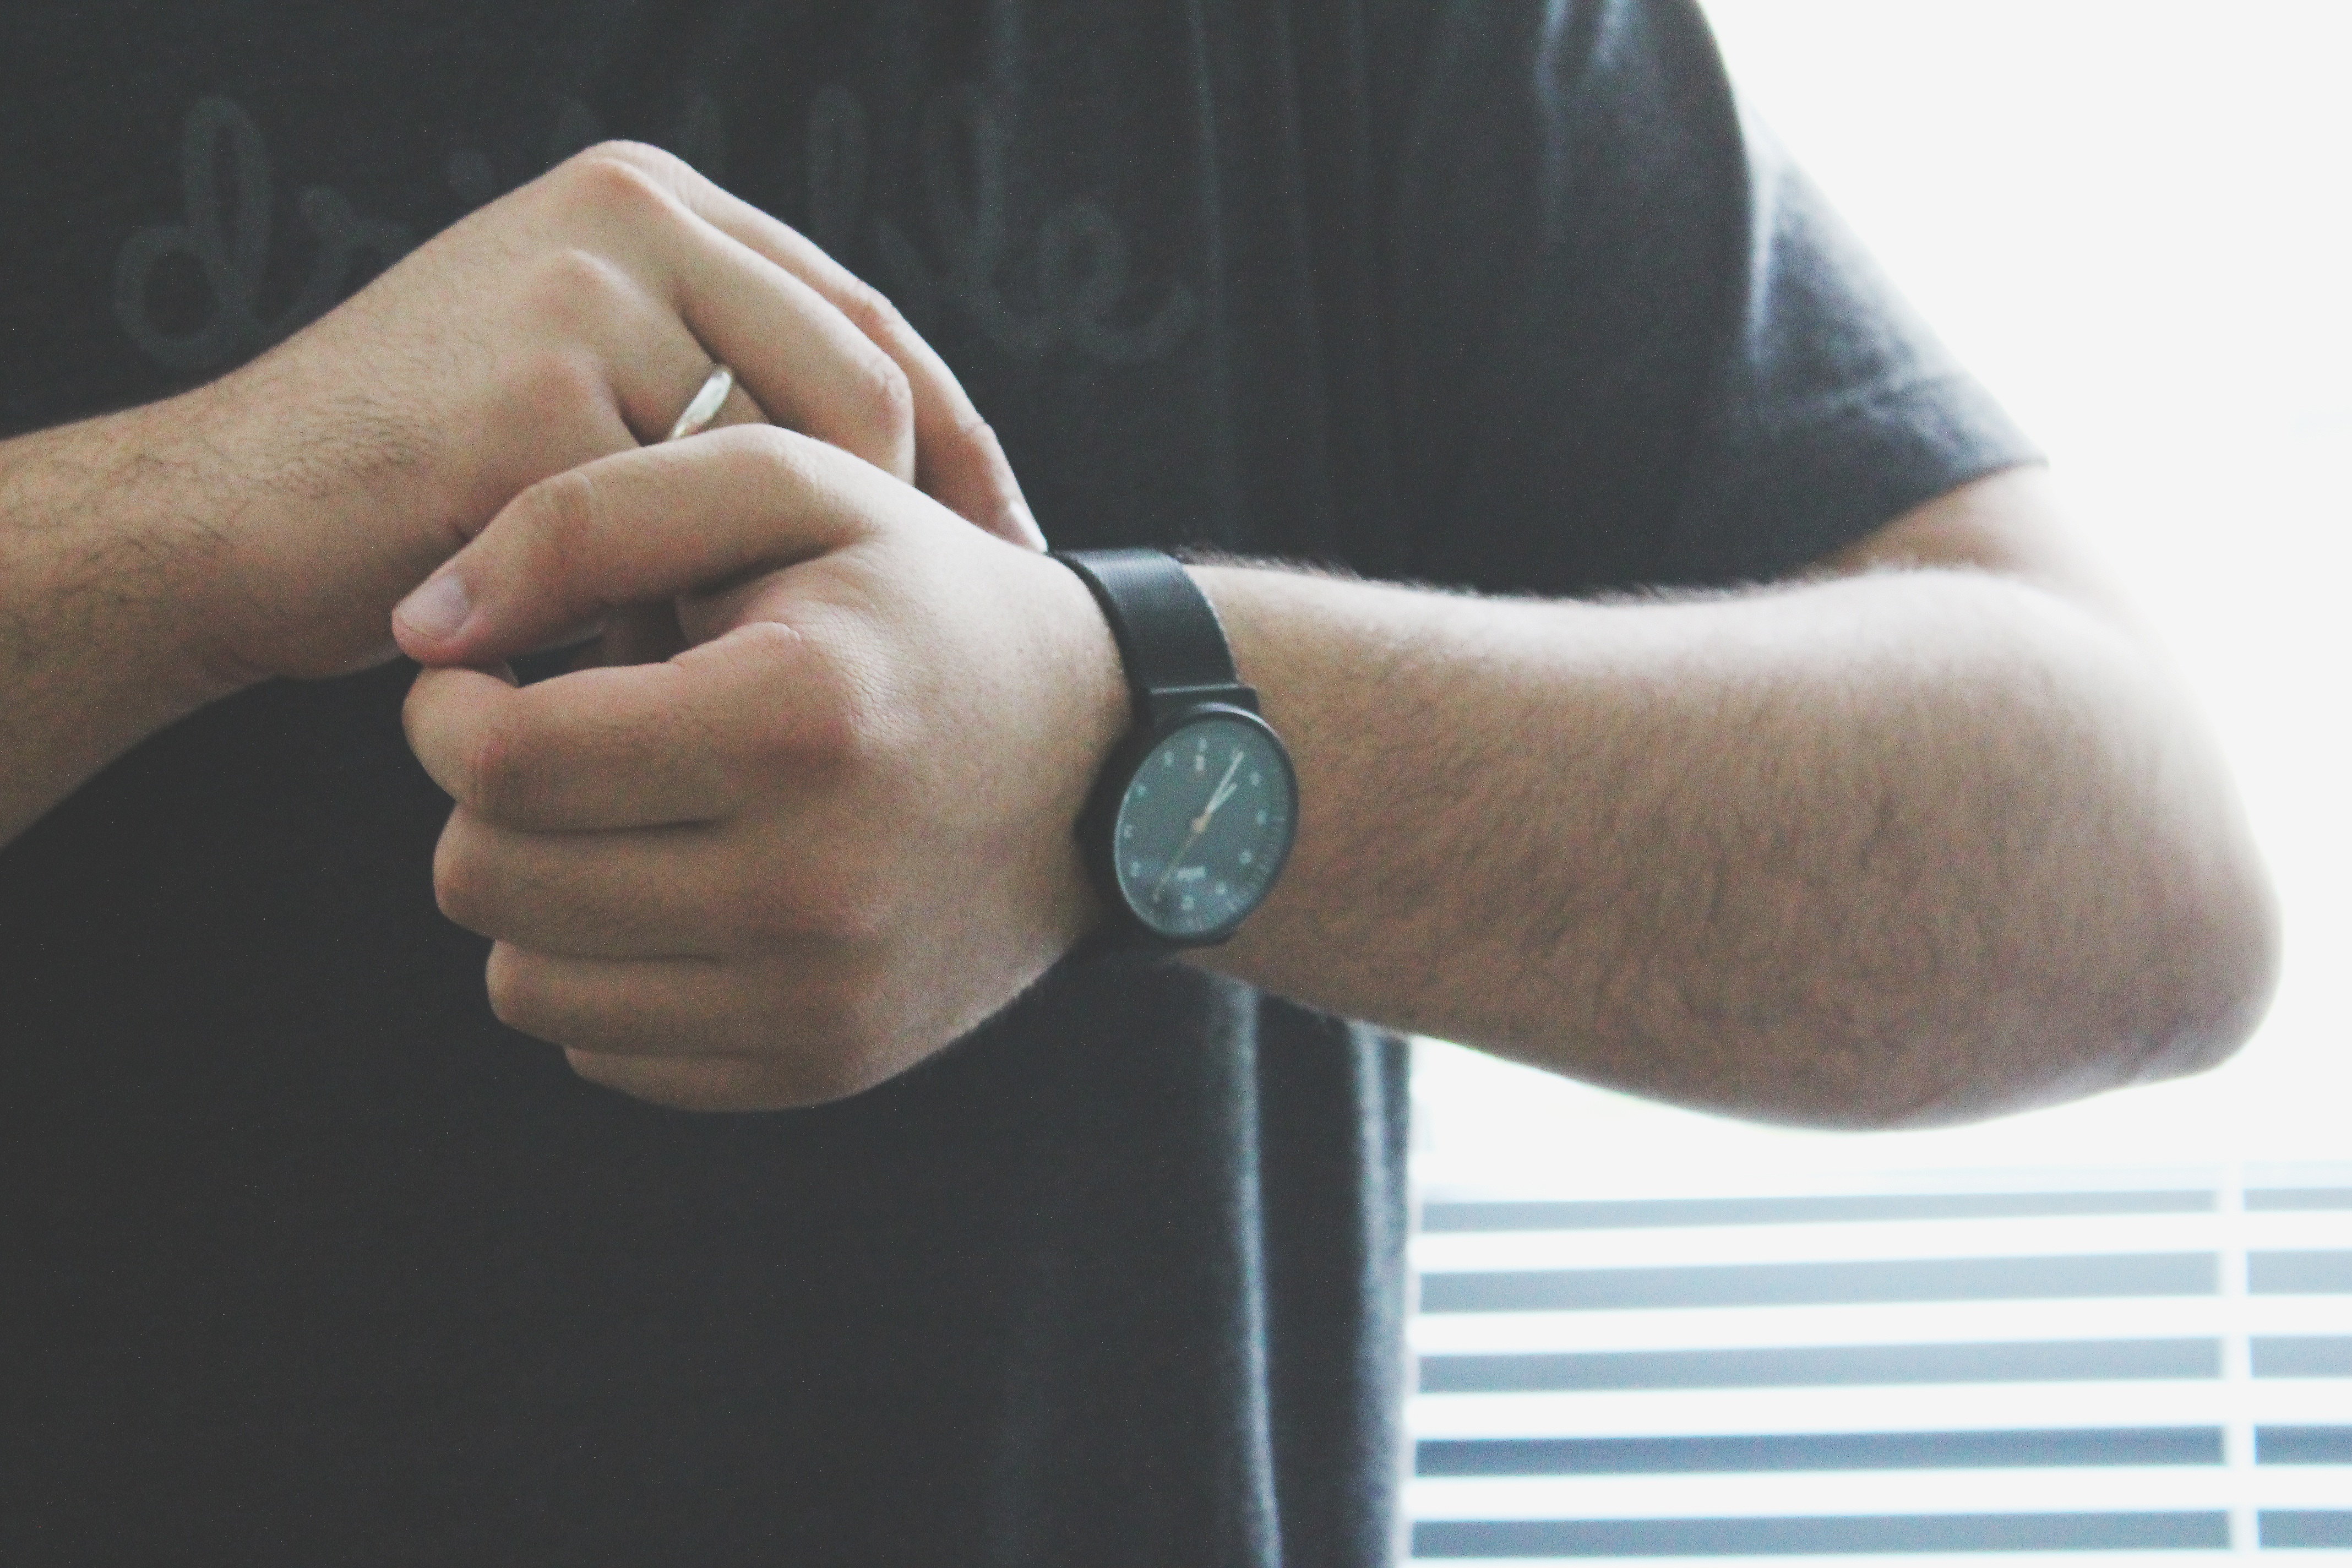
watch, hand, man, people, guy, finger, fashion, arm, jewellery, hands, accessories, thumb, sense, fashion accessory